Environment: real
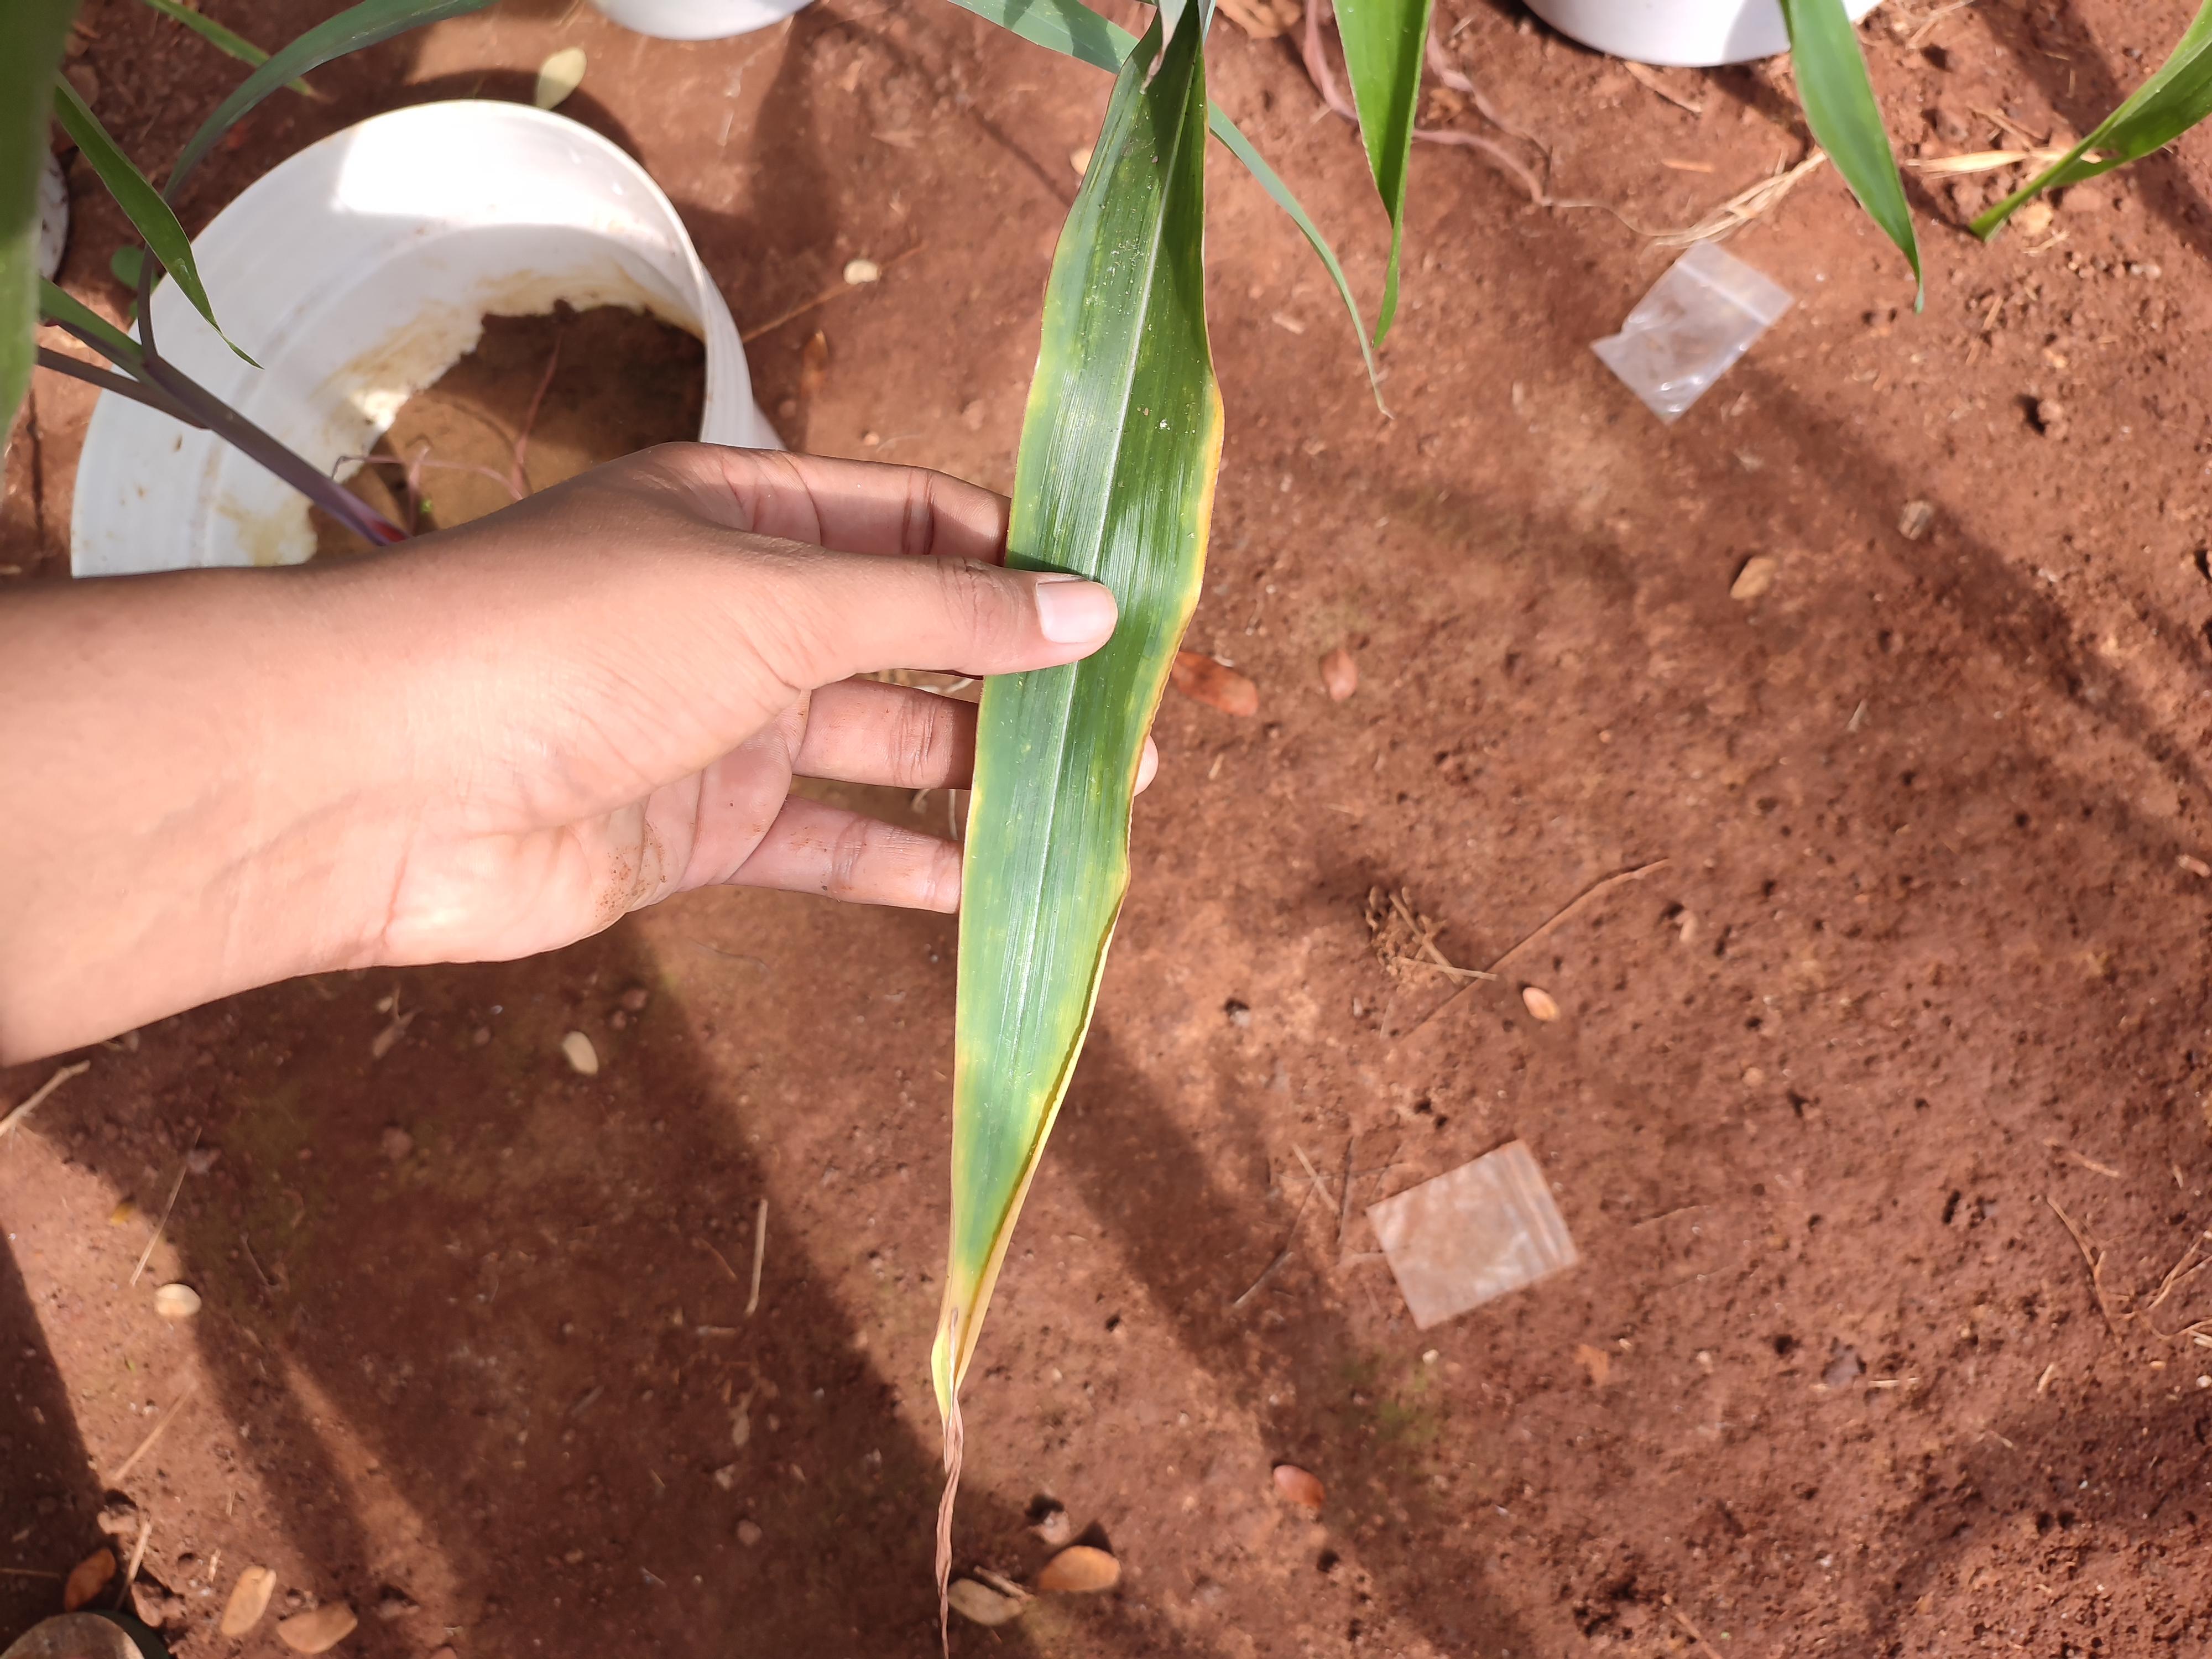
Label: potassium_deficiency